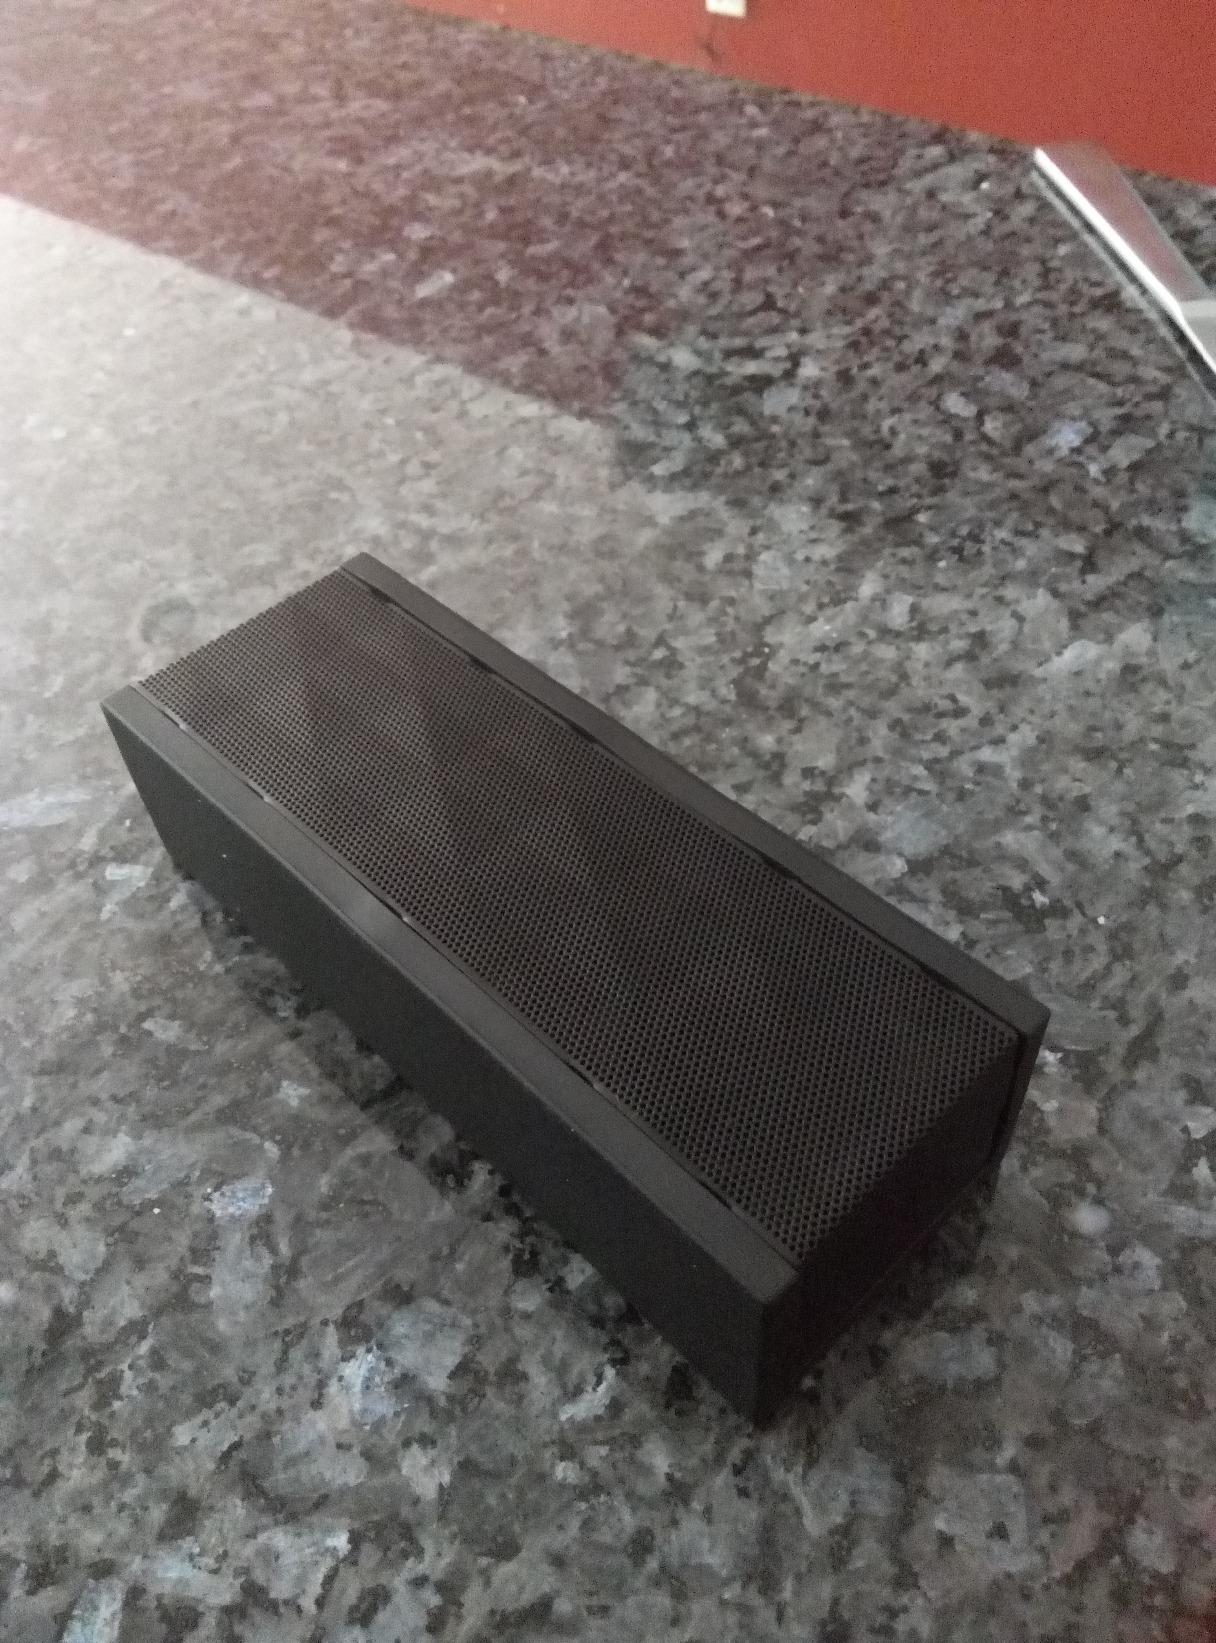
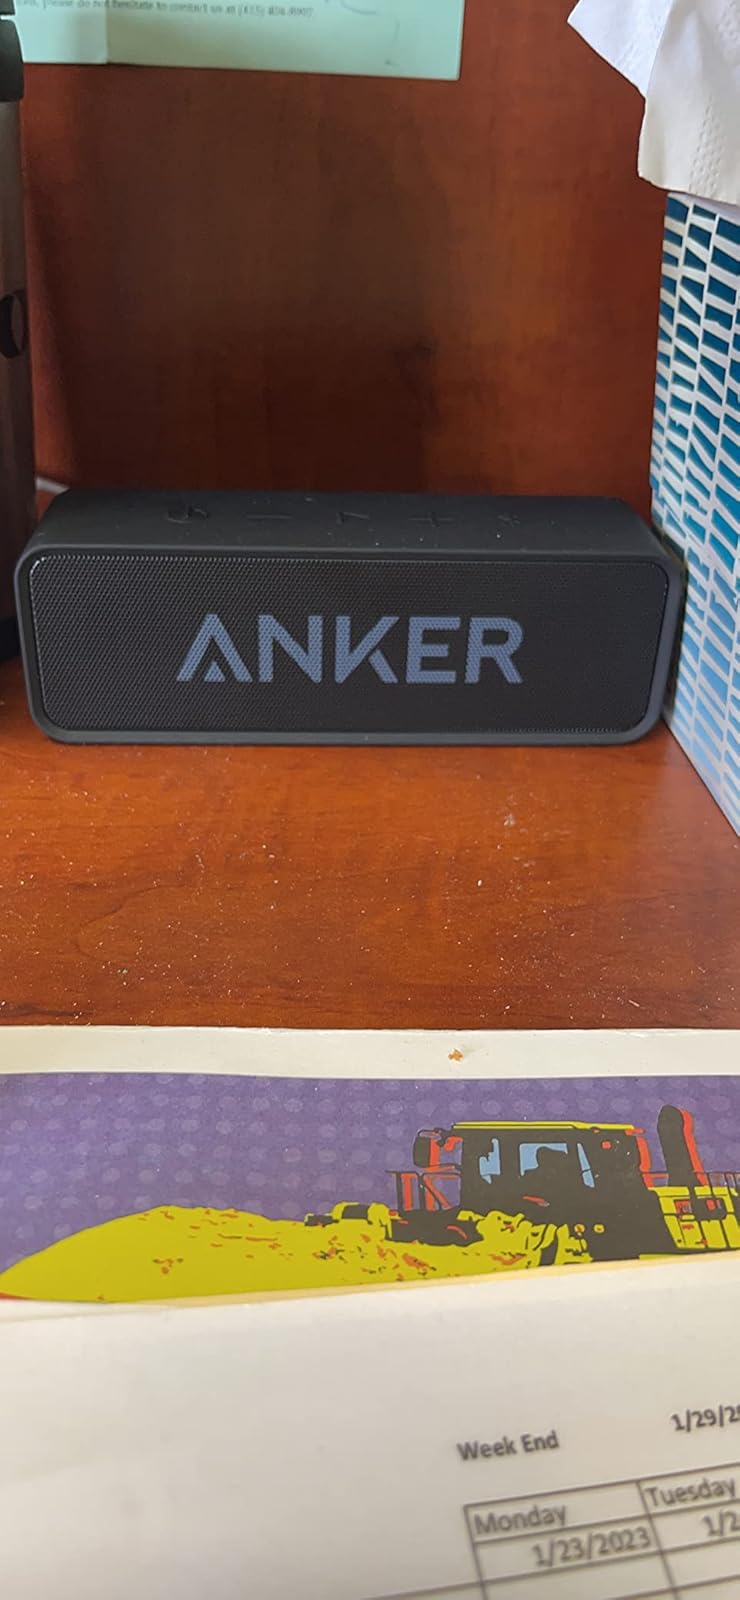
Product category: speaker
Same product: no